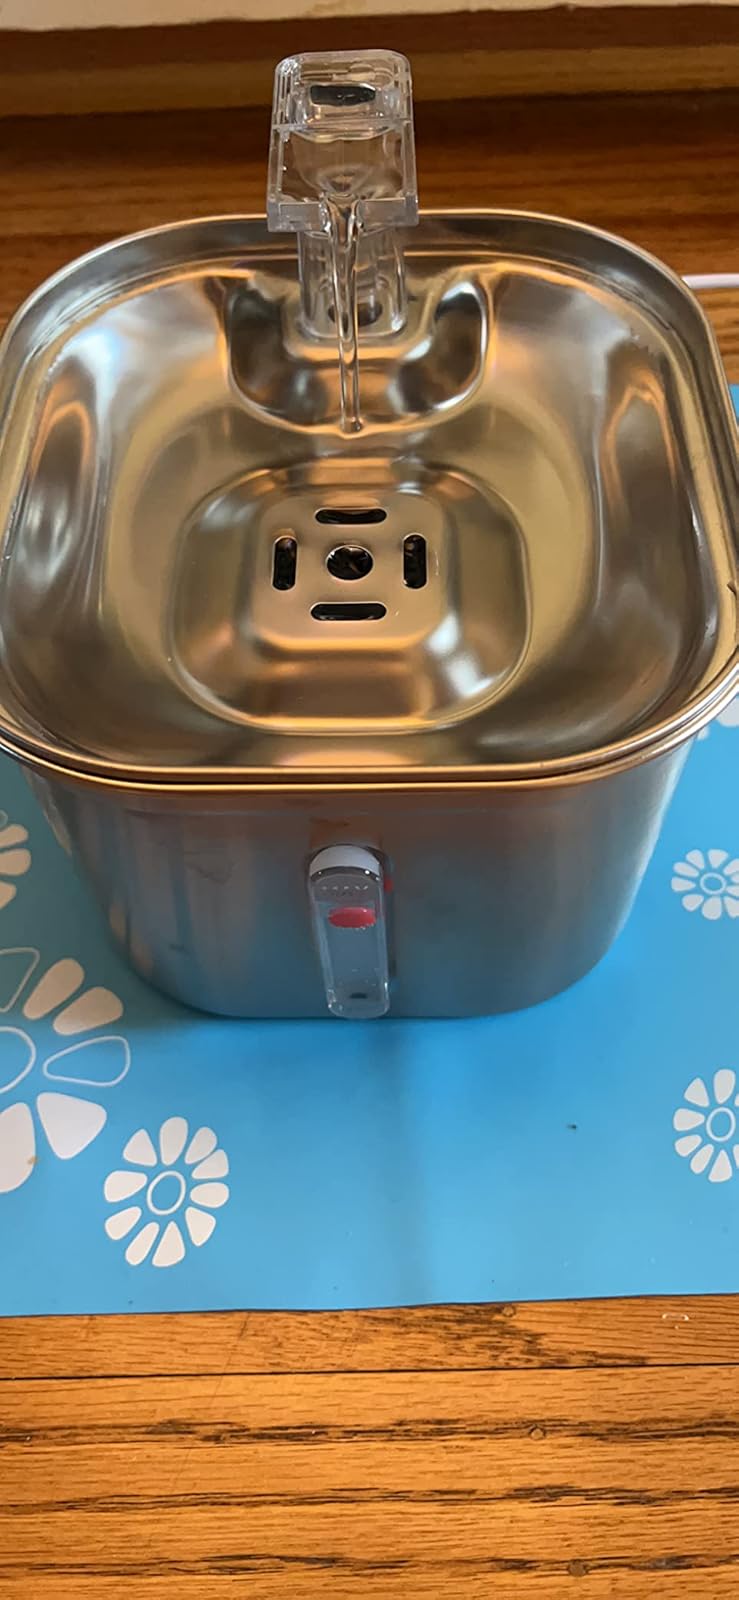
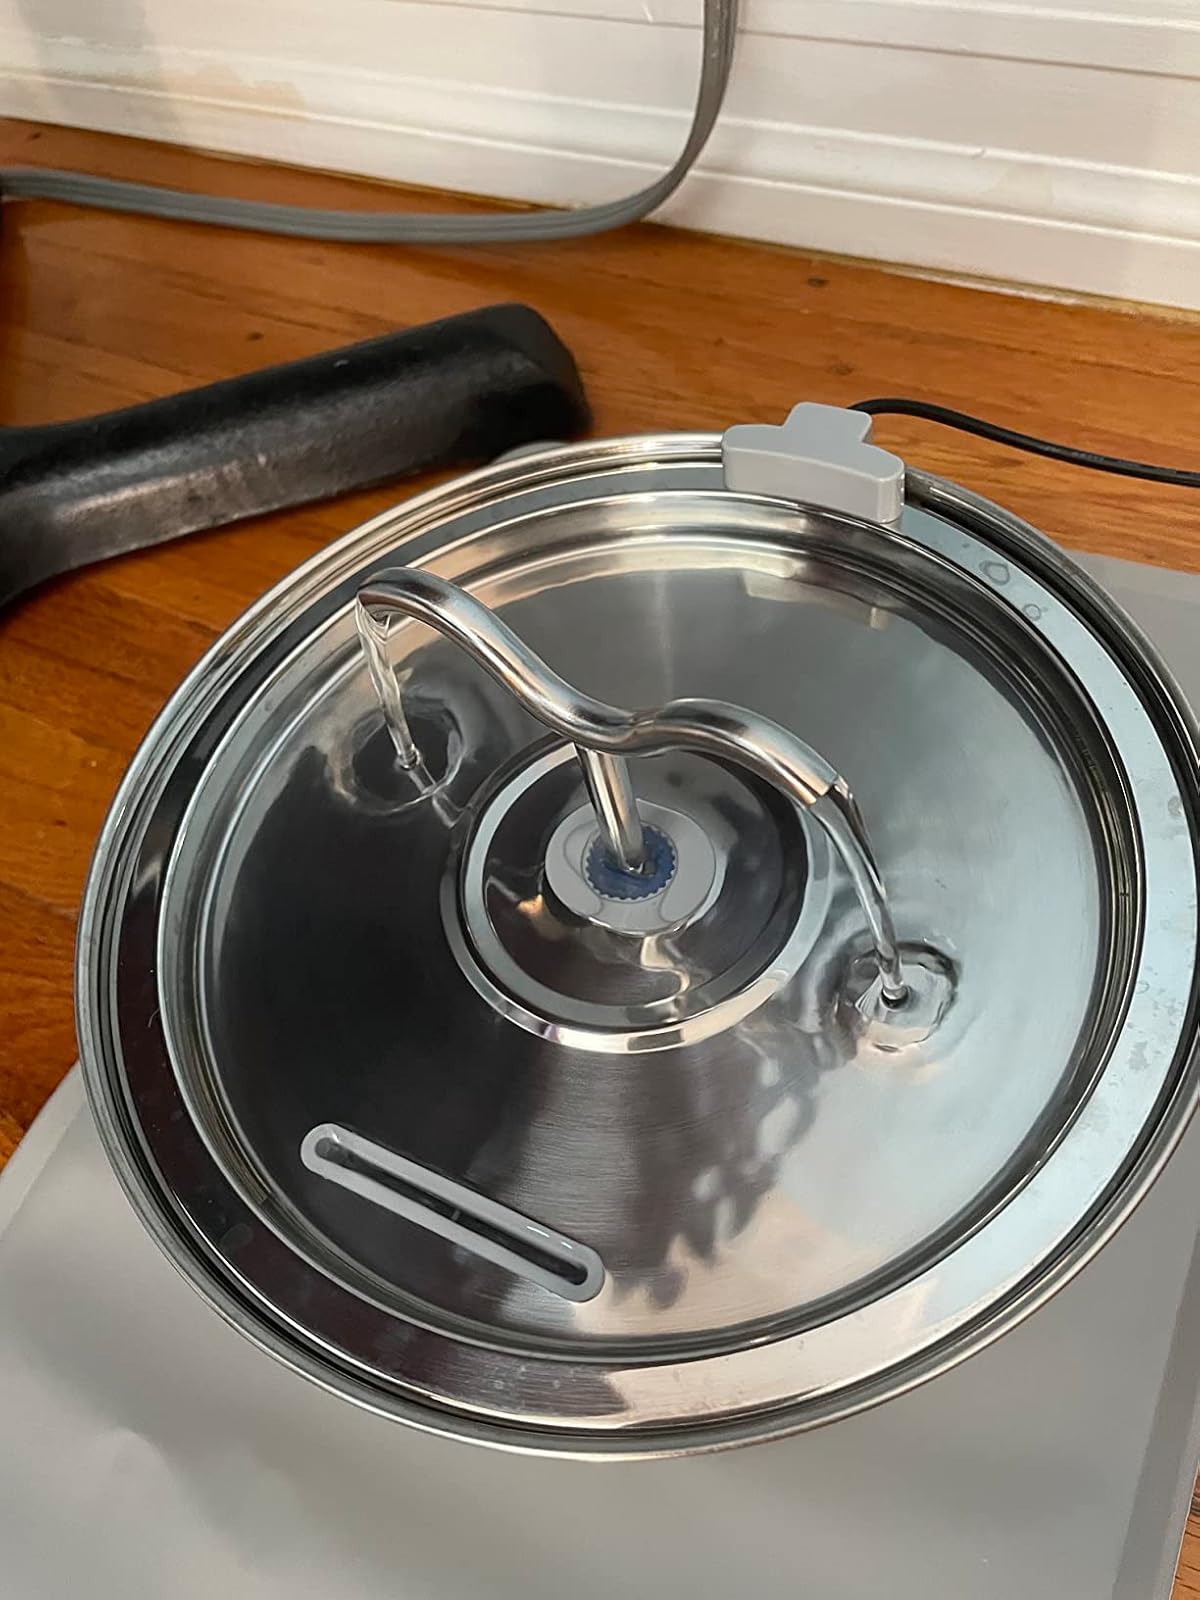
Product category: items_bowl
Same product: no